Washinomiya Station

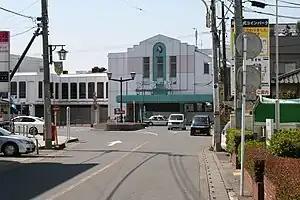
Washinomiya Station east entrance, April 2012

is a passenger railway station located in the city of Kuki, Saitama, Japan, operated by the private railway operator Tōbu Railway.